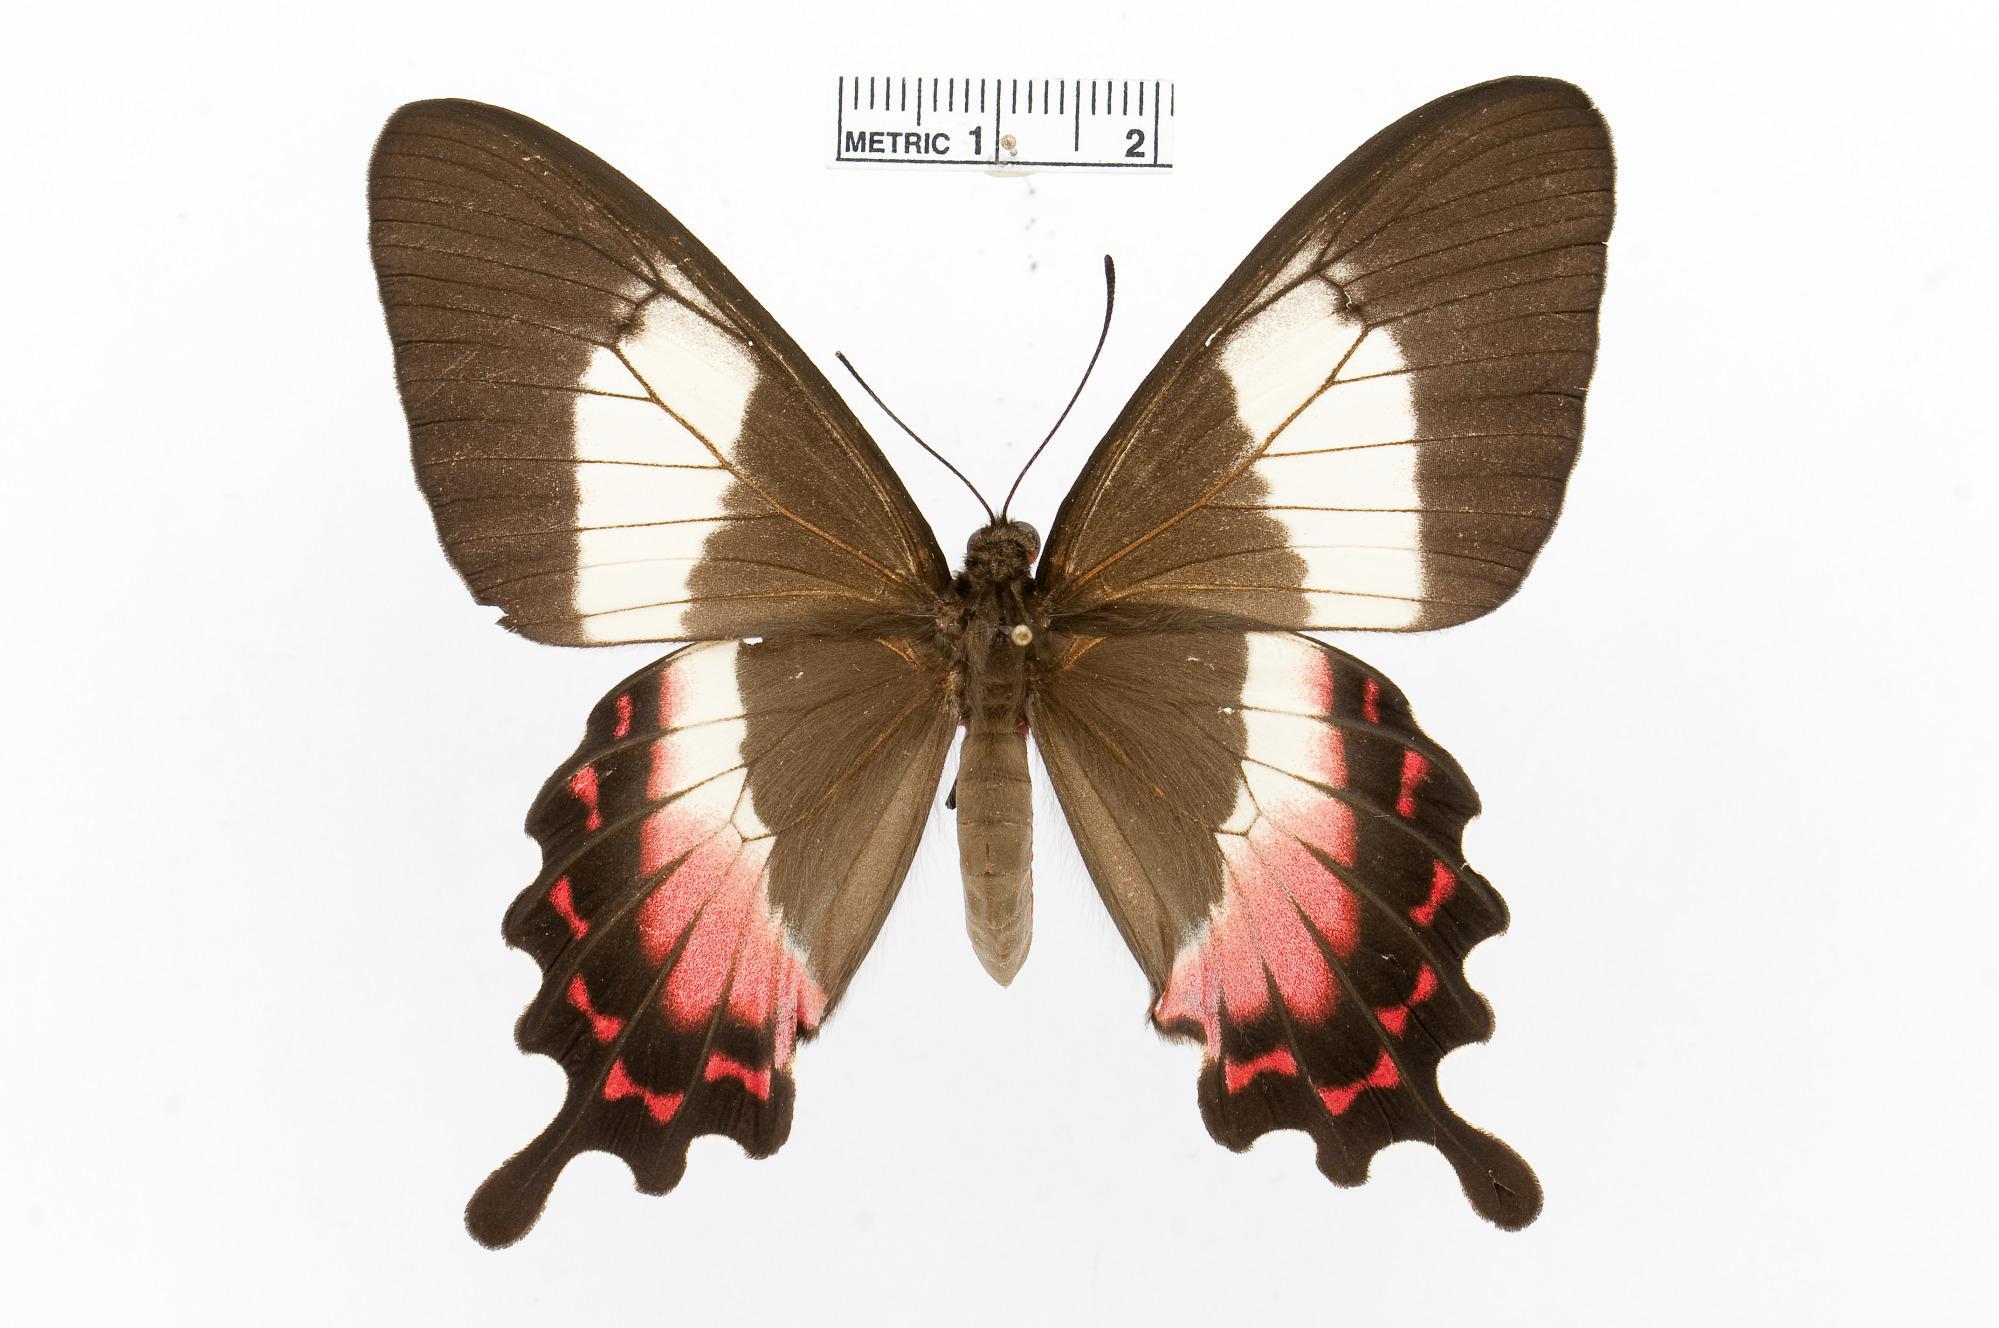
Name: Parides ascanius
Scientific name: Parides ascanius
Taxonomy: Animalia, Arthropoda, Insecta, Lepidoptera, Papilionidae, Papilioninae